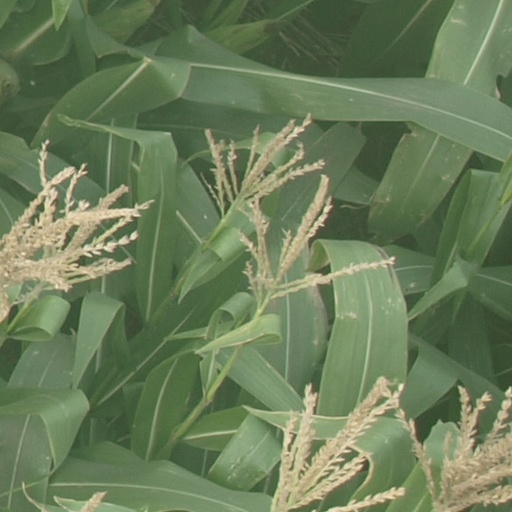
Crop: maize; corn